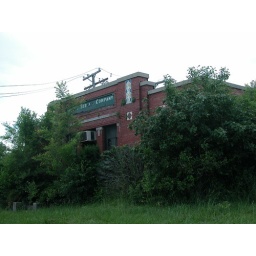
Abandoned building in Joliet. Seems like a street car transformer station.